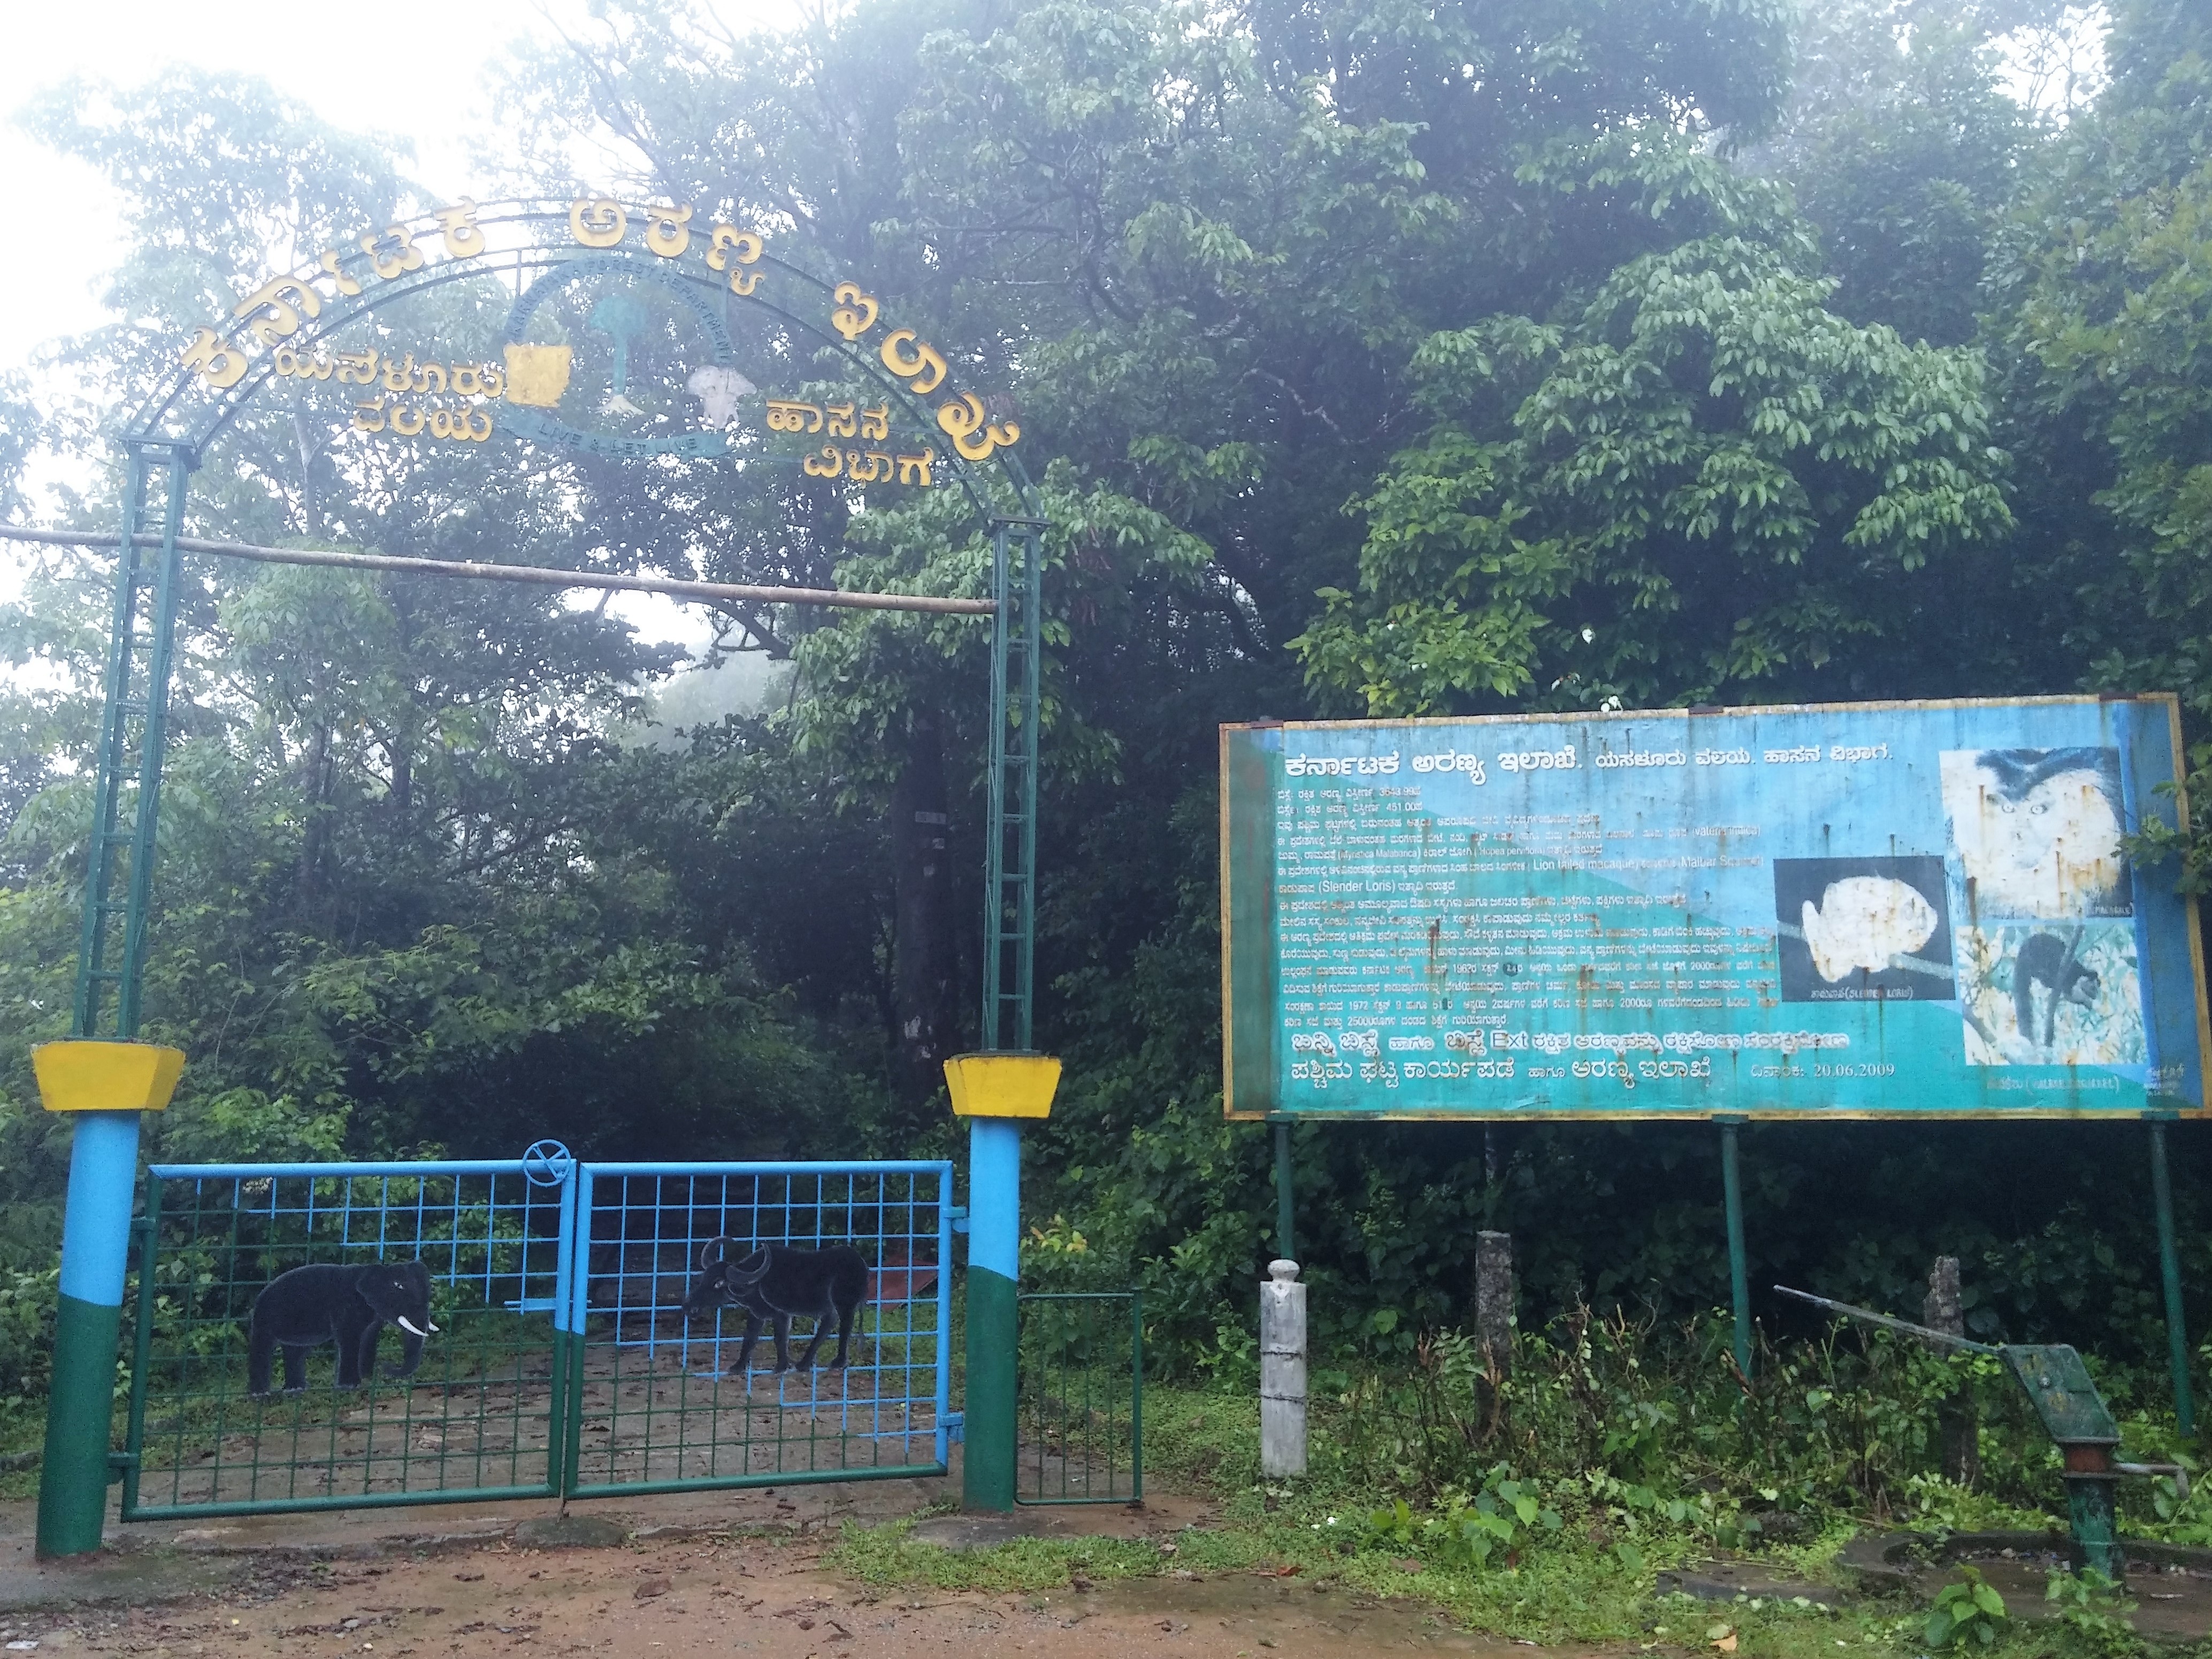
landscape, tree, nature, forest, grass, plant, road, farm, advertising, recreation, green, jungle, leisure, signage, national park, rainforest, area, rural area, nature reserve, hill station, land lot